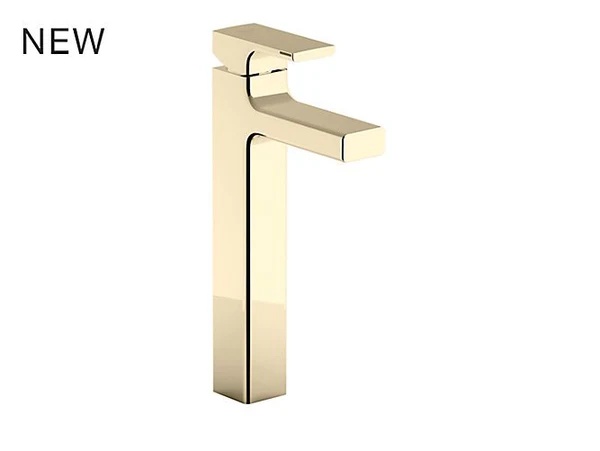
STRAYT-SL BASIN MIXER TALL W/PIPES - KOHLER PREMIUM - ( FRENCH GOLD - PREMIUM - 0x15 mm - 0inchX0.6inch )
Brand: KOHLER PREMIUM
Elevate your bathroom with the STRAYT-SL Tall Basin Mixer in French Gold by Kohler Premium. Designed for both style and durability, its sleek tall profile and quality construction ensure reliable performance and a luxurious touch. The included pipes simplify installation, making it an ideal choice for modern washbasins. Experience refined elegance that enhances your daily routine.
Category: Hardware > Plumbing > Plumbing Fixtures > Faucets > Bathroom Sink Faucets